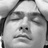
Emotion: sad